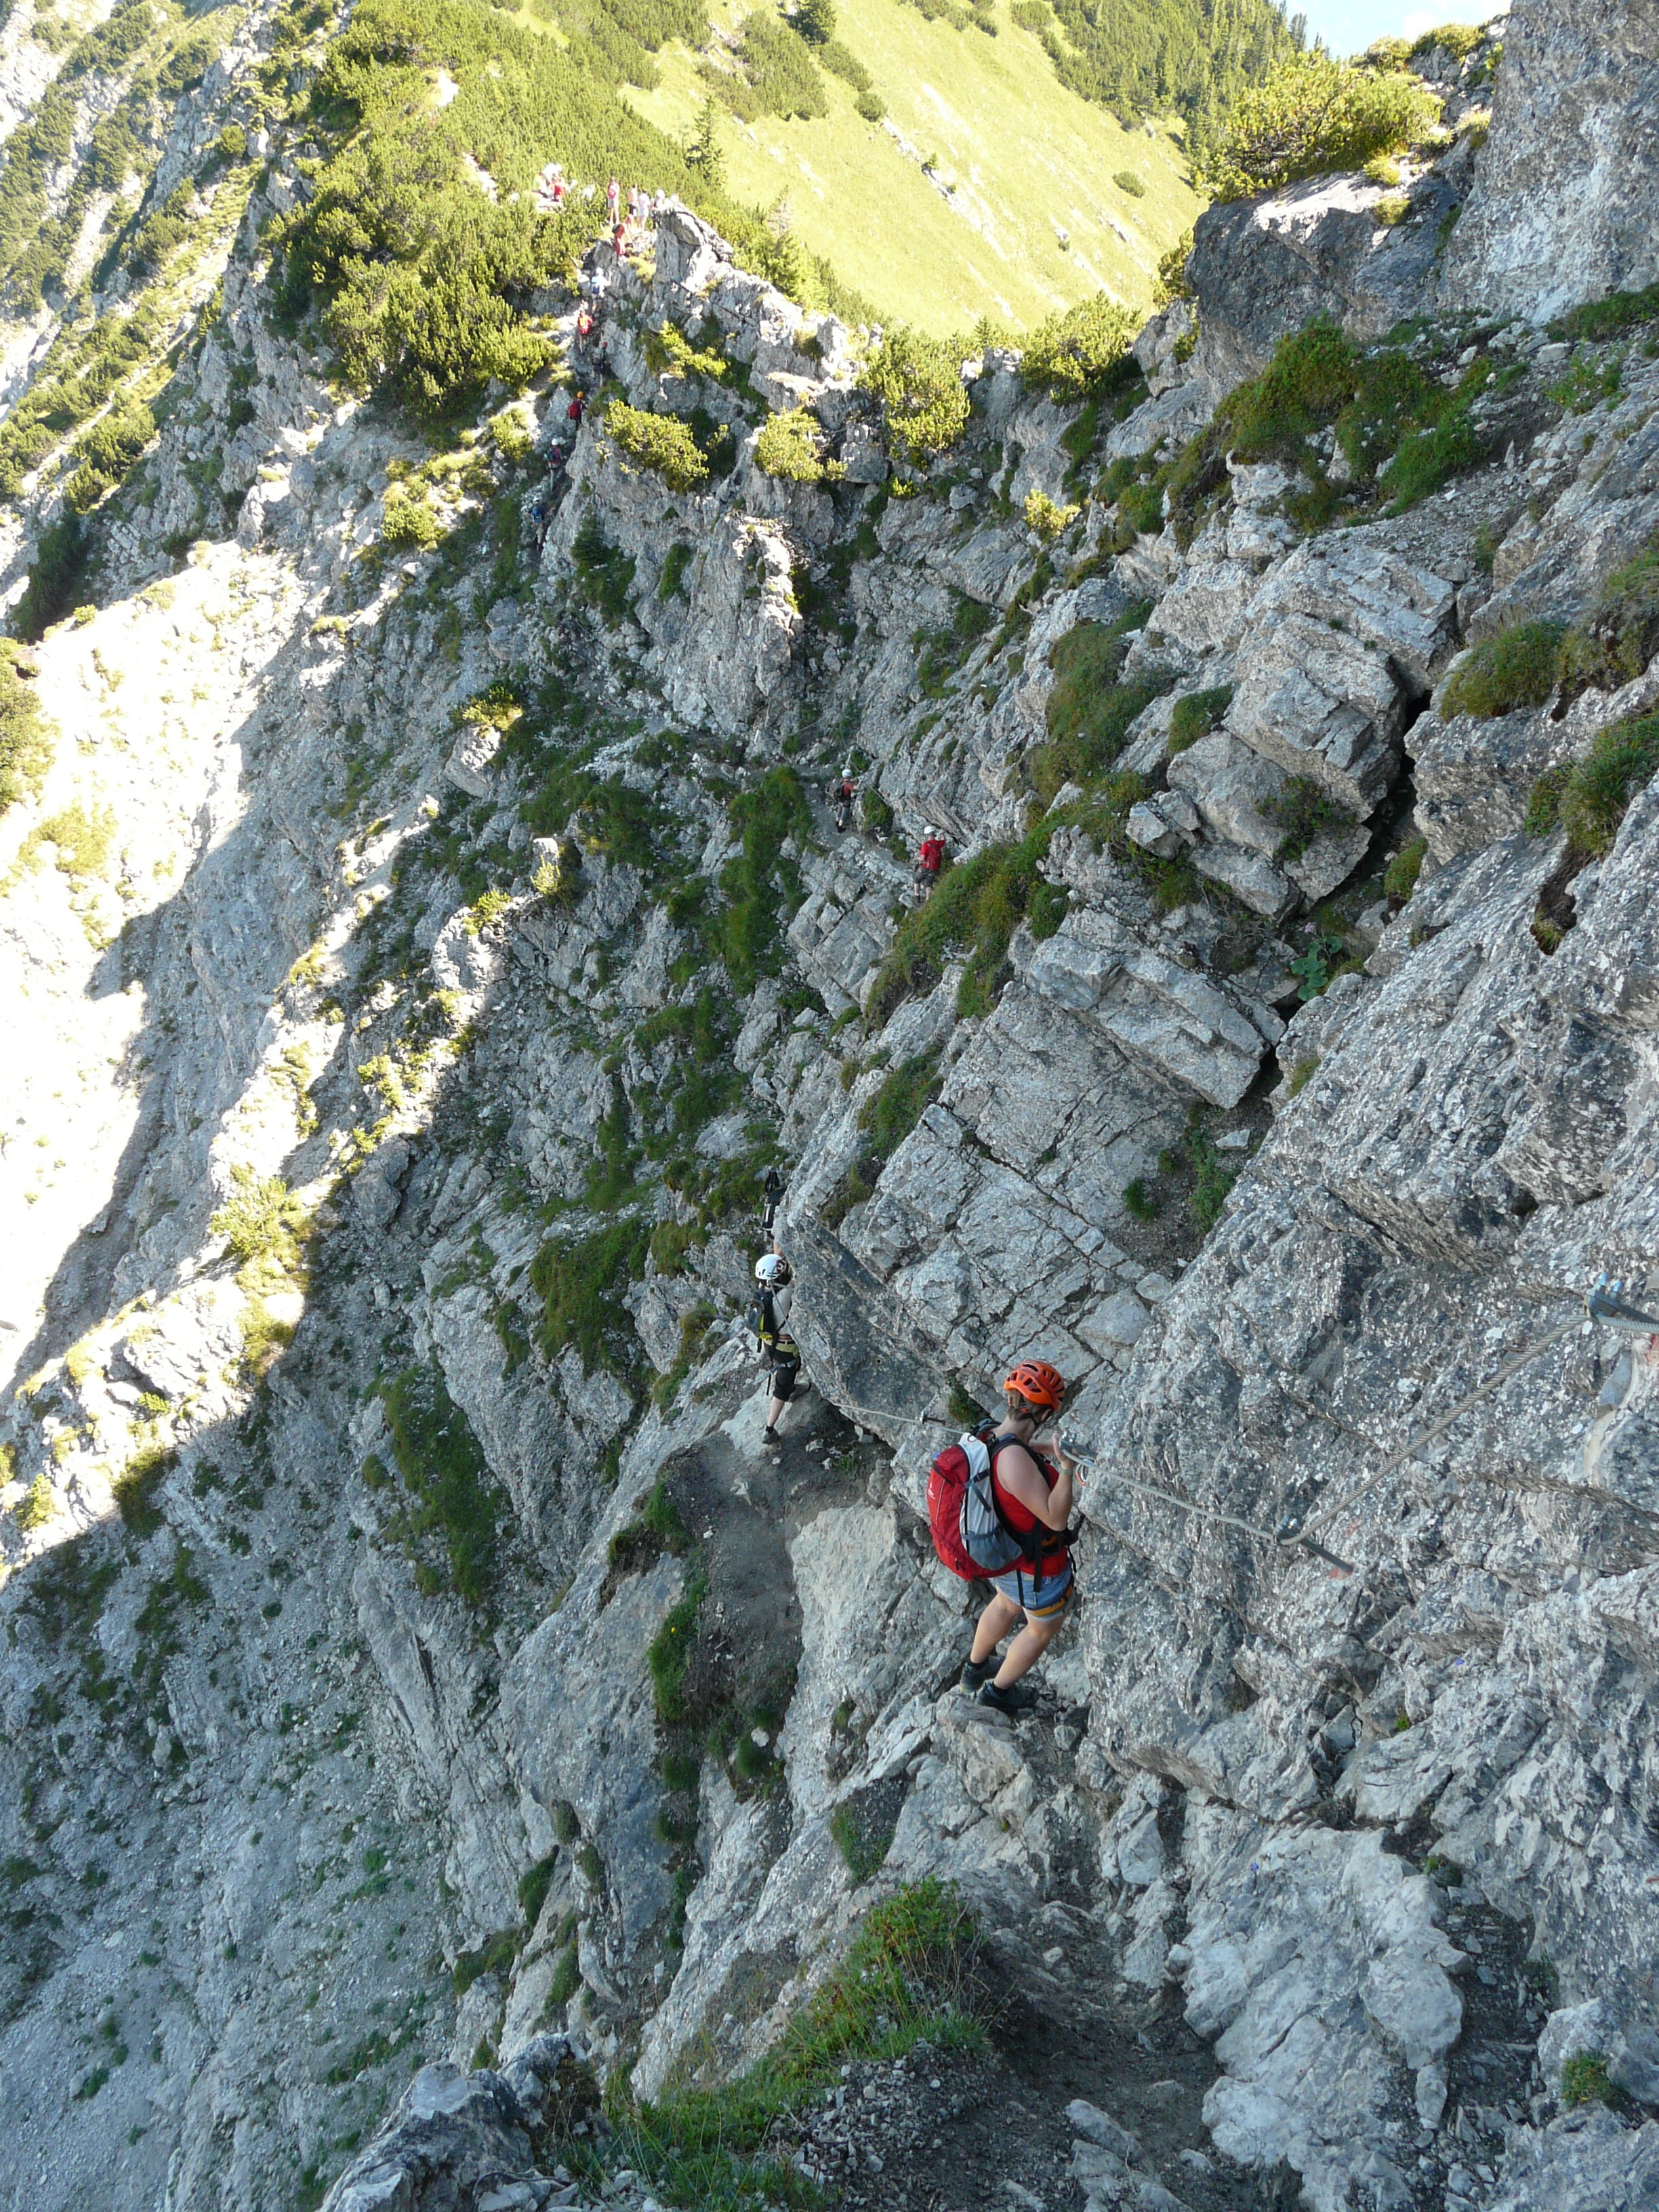
rock, walking, mountain, trail, sidewalk, adventure, mountain range, recreation, cliff, hike, climbing, climber, steep, canyon, extreme sport, terrain, ridge, climb, exposed, mountaineering, tour, geology, sports, alps, ravine, traverse, risk, canyoning, bergtour, courageous, outdoor recreation, geological phenomenon, sport climbing